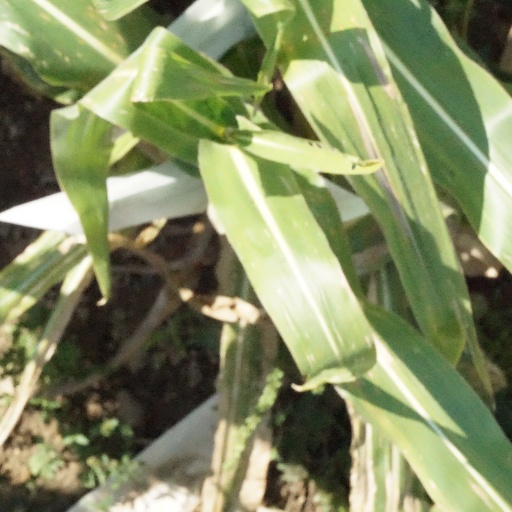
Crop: maize; corn